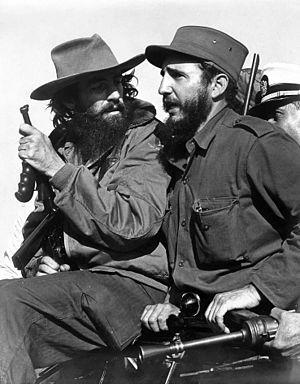
Fidel Castro [fidɛl kastʁo], né le 13 août 1926 à Birán et mort le 25 novembre 2016 à La Havane, est un révolutionnaire et homme d'État cubain. Il dirige la République de Cuba, pendant 49 ans, comme Premier ministre de 1959 à 1976 et ensuite comme président du Conseil d'État et président du Conseil des ministres de 1976 à 2008. C’est son frère Raúl Castro qui lui succède.
Camilo Cienfuegos Gorriarán, né à La Havane le 6 février 1932, est un révolutionnaire cubain, mort dans un accident aérien le 28 octobre 1959. Après les frères Castro et le Che, il est le plus célèbre des barbudos qui débarquèrent du Granma.